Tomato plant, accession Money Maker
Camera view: tilt-top (135 deg); turntable rotation: 120 degrees
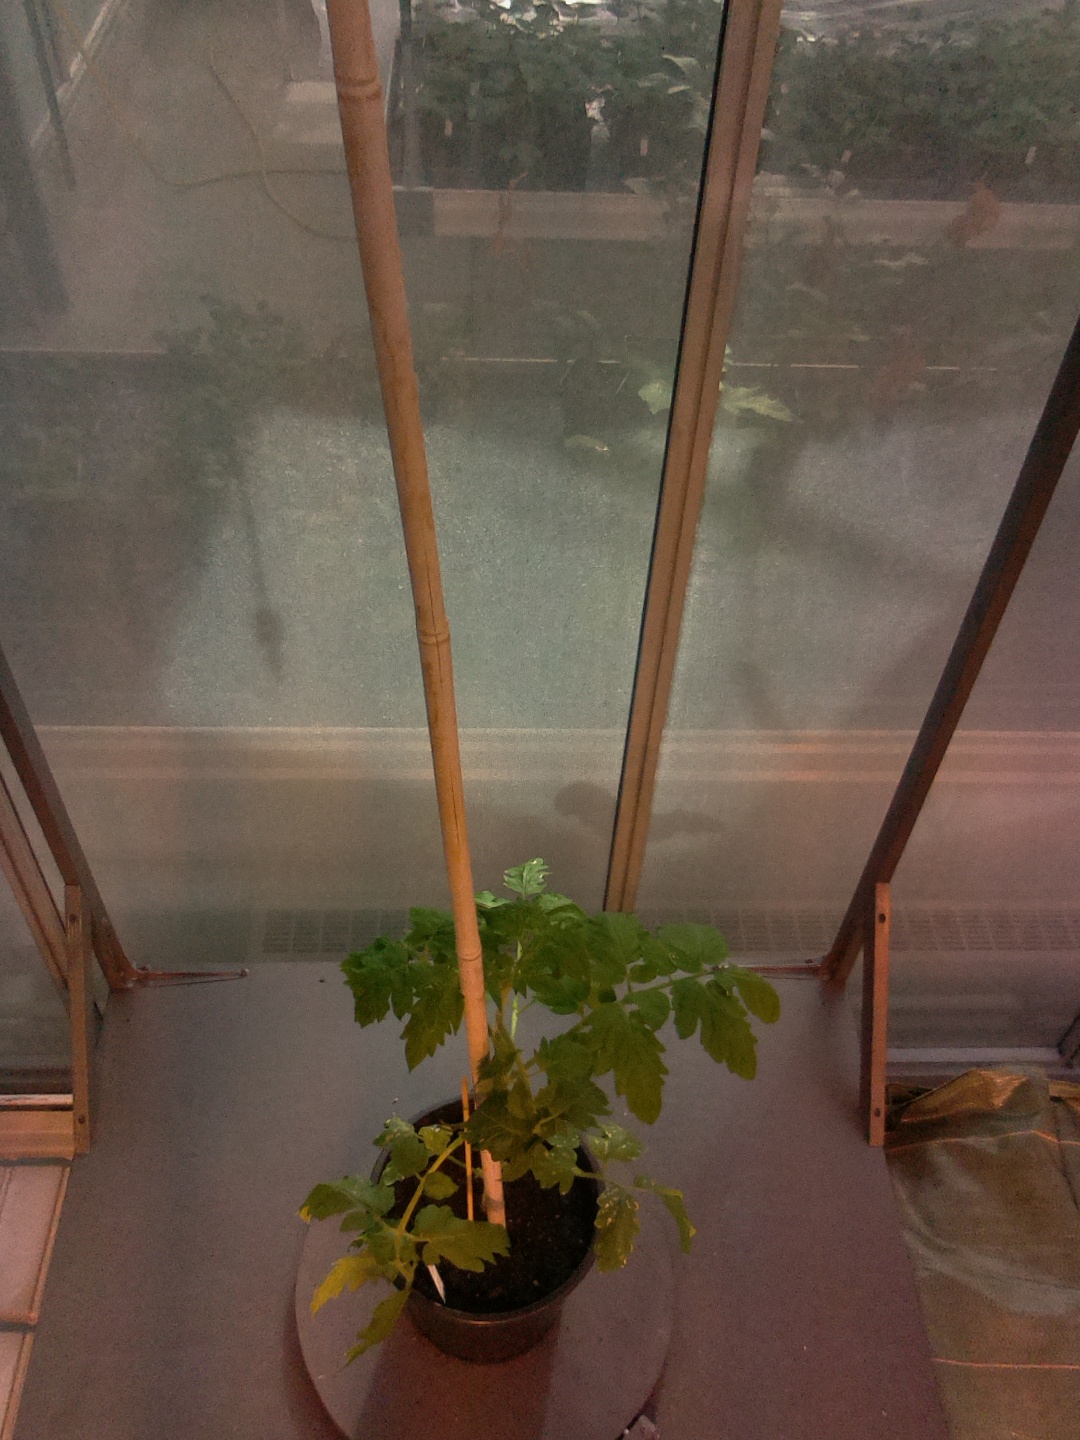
BBCH growth stage 14: 8 of true leaves visible